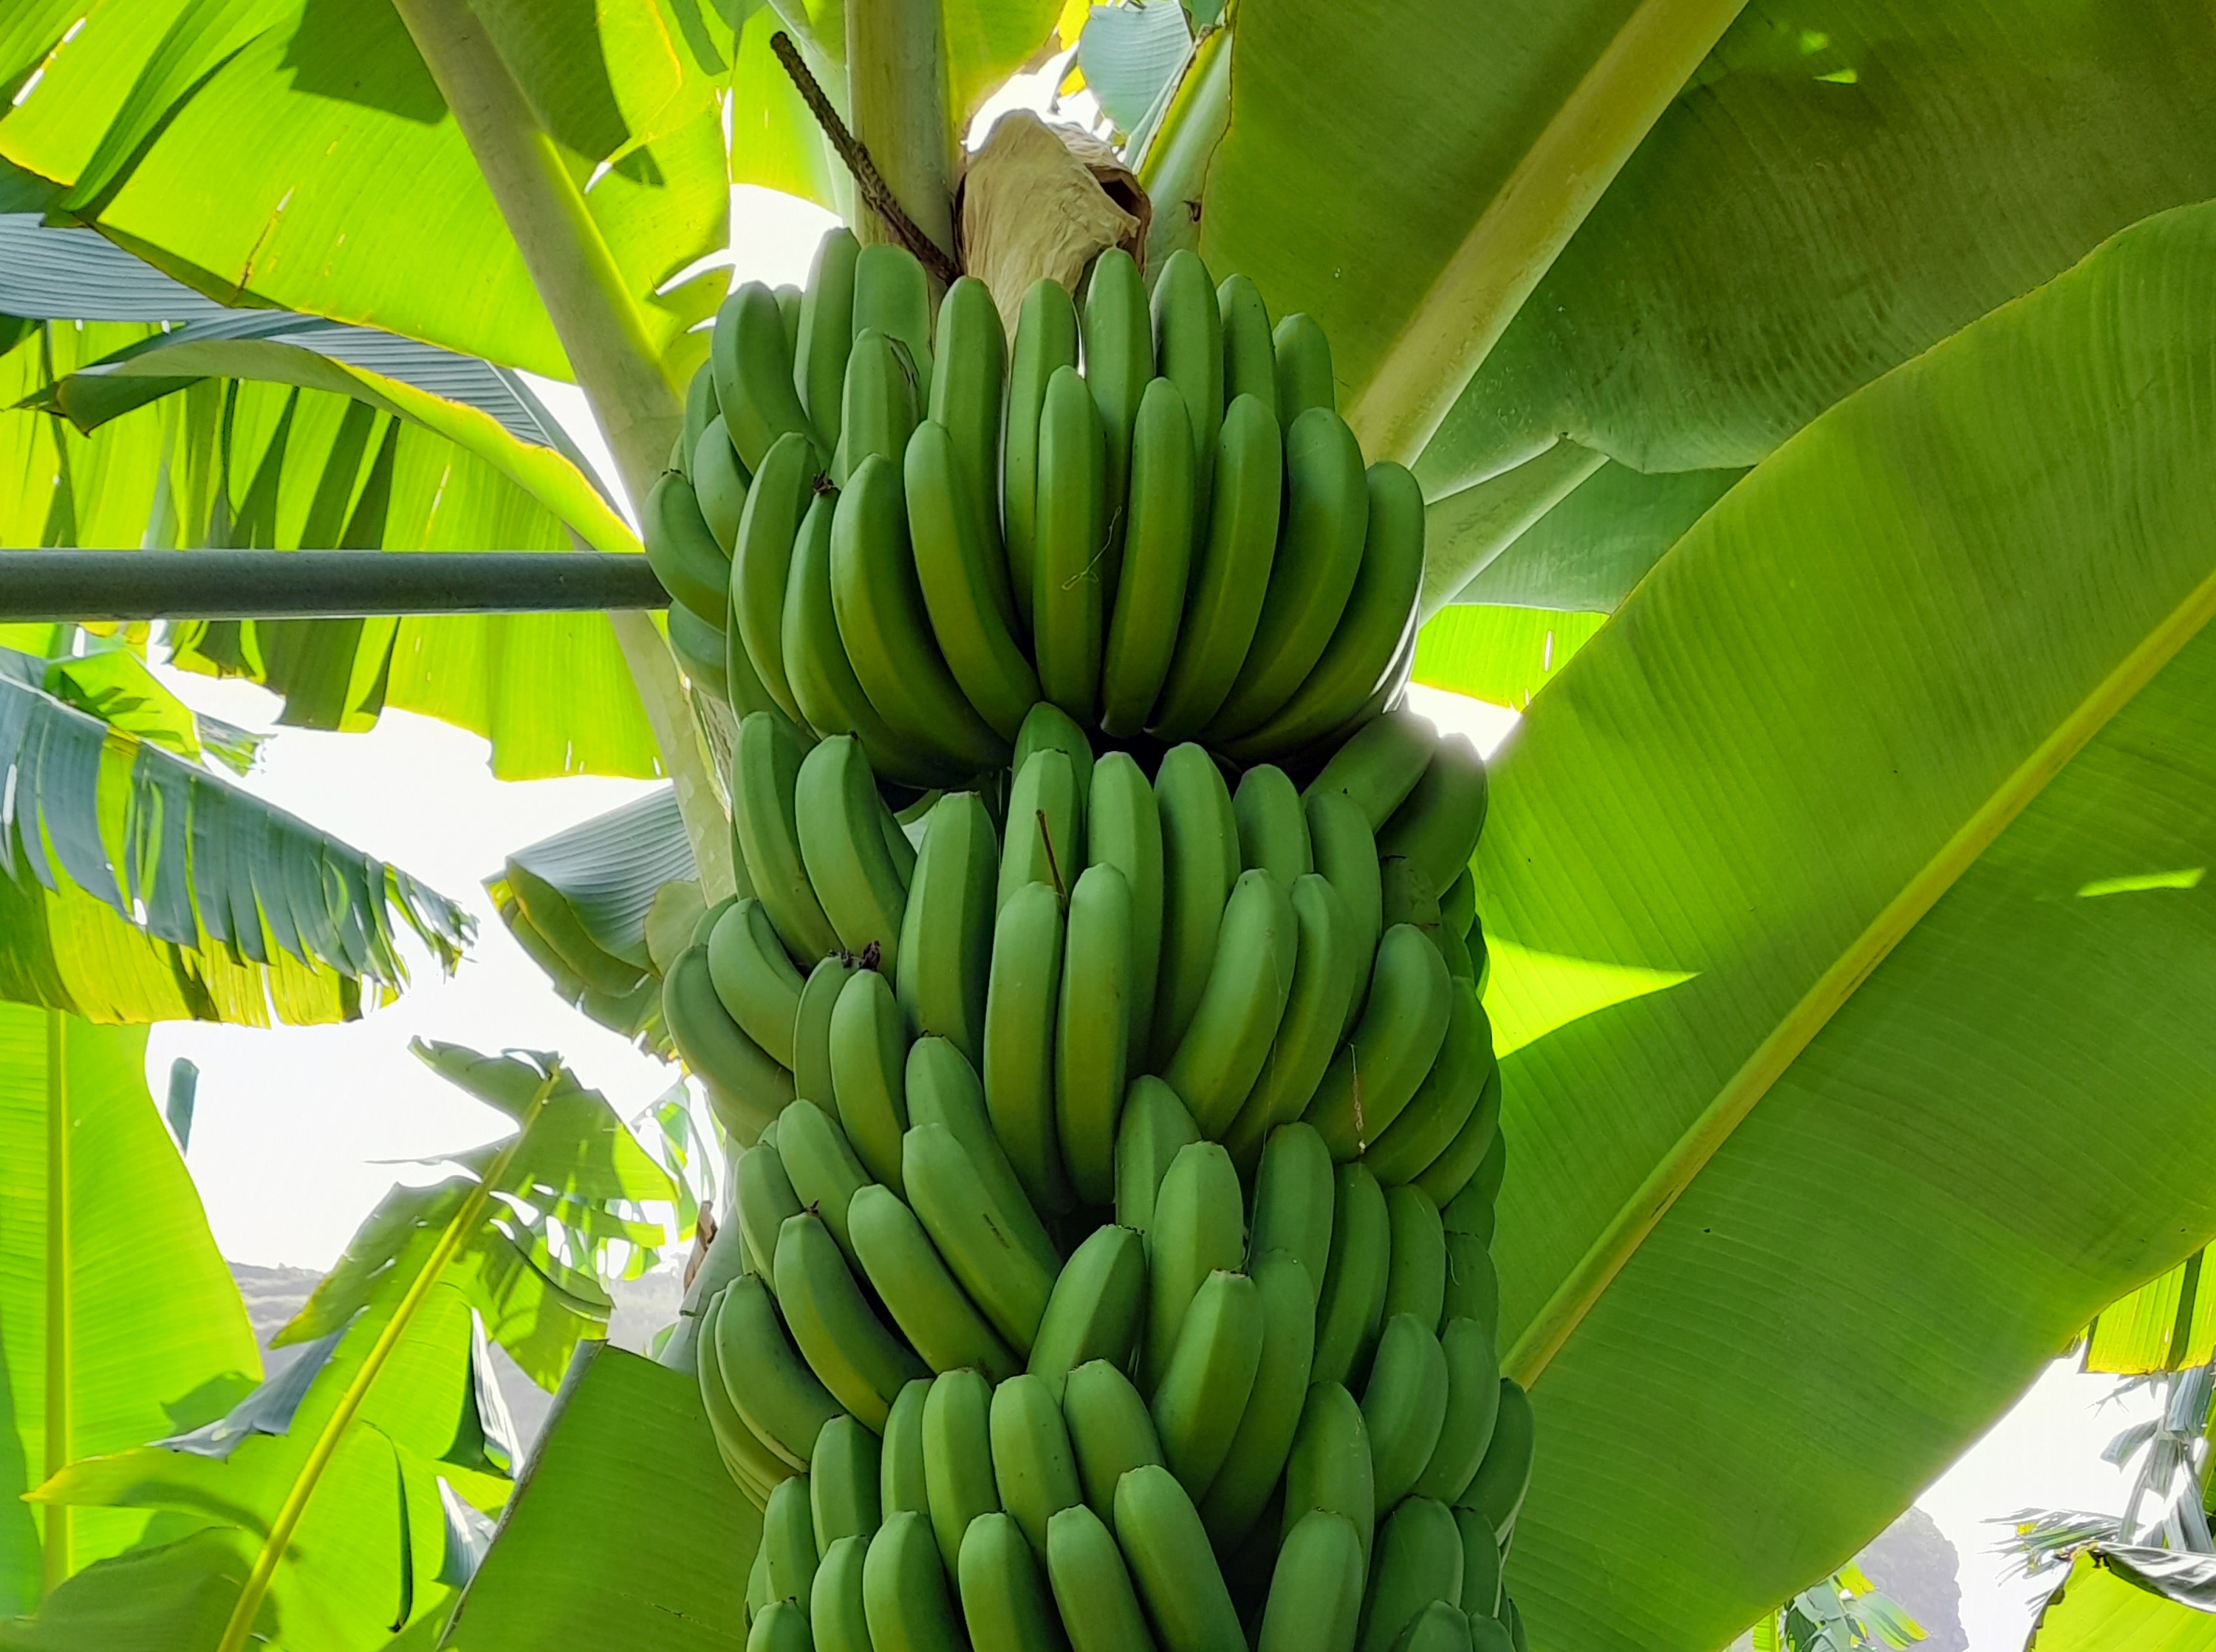
Label: Keep